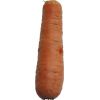
Label: Carrot 1